Seville

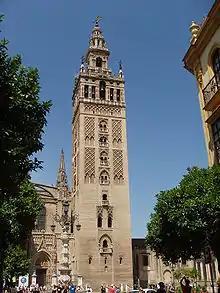
The Giralda, originally built by the Almohads as a minaret to the Great Mosque of Seville, is now the bell tower of the cathedral.

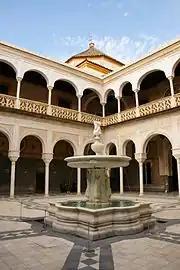
Casa de Pilatos

Seville has an area of , according to the National Topographic Map "(Mapa Topográfico Nacional)" series from the "Instituto Geográfico Nacional – Centro Nacional de Información Geográfica", the country's civilian survey organisation (pages 984, 985 and 1002). The city is situated in the fertile valley of the River Guadalquivir. The average height above sea level is . Most of the city is on the east side of the river, while Triana, La Cartuja and Los Remedios are on the west side. The Aljarafe region lies further west, and is considered part of the metropolitan area. The city has boundaries on the north with La Rinconada, La Algaba and Santiponce; on the east with Alcalá de Guadaira; on the south with Dos Hermanas and Gelves and on the west with San Juan de Aznalfarache, Tomares and Camas.